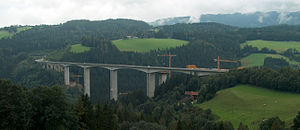
Süd Autobahn
Talübergang Lavant der er Østrigs næststørste bro
Süd Autobahn er en betegnelse for motorvej A2 i Østrig, der forløber fra Wien over Graz til den italienske grænse ved Arnoldstein, hvor den videreføres som A23 mod Udine. Motorvejen indgår i europavejsnettet med numrene E59 og E66.